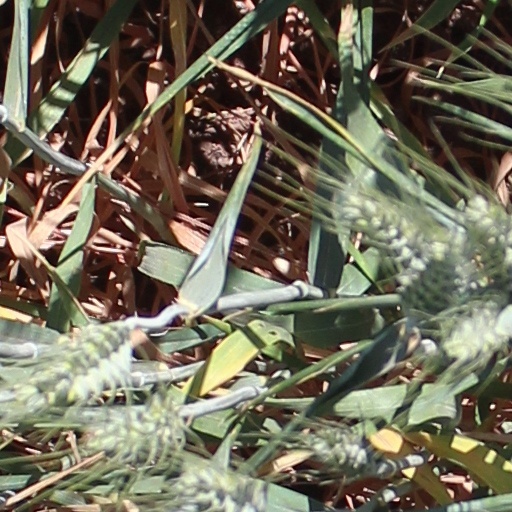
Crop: wheat